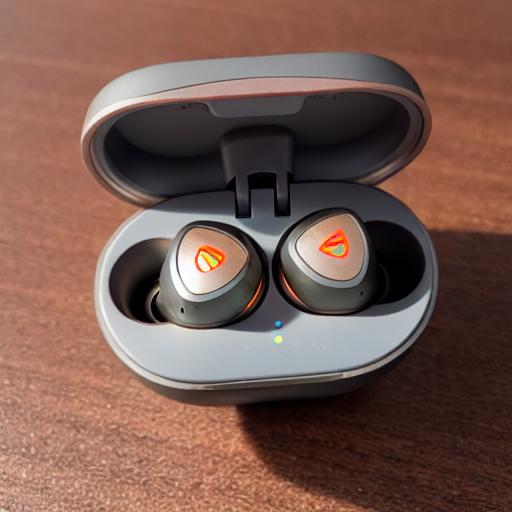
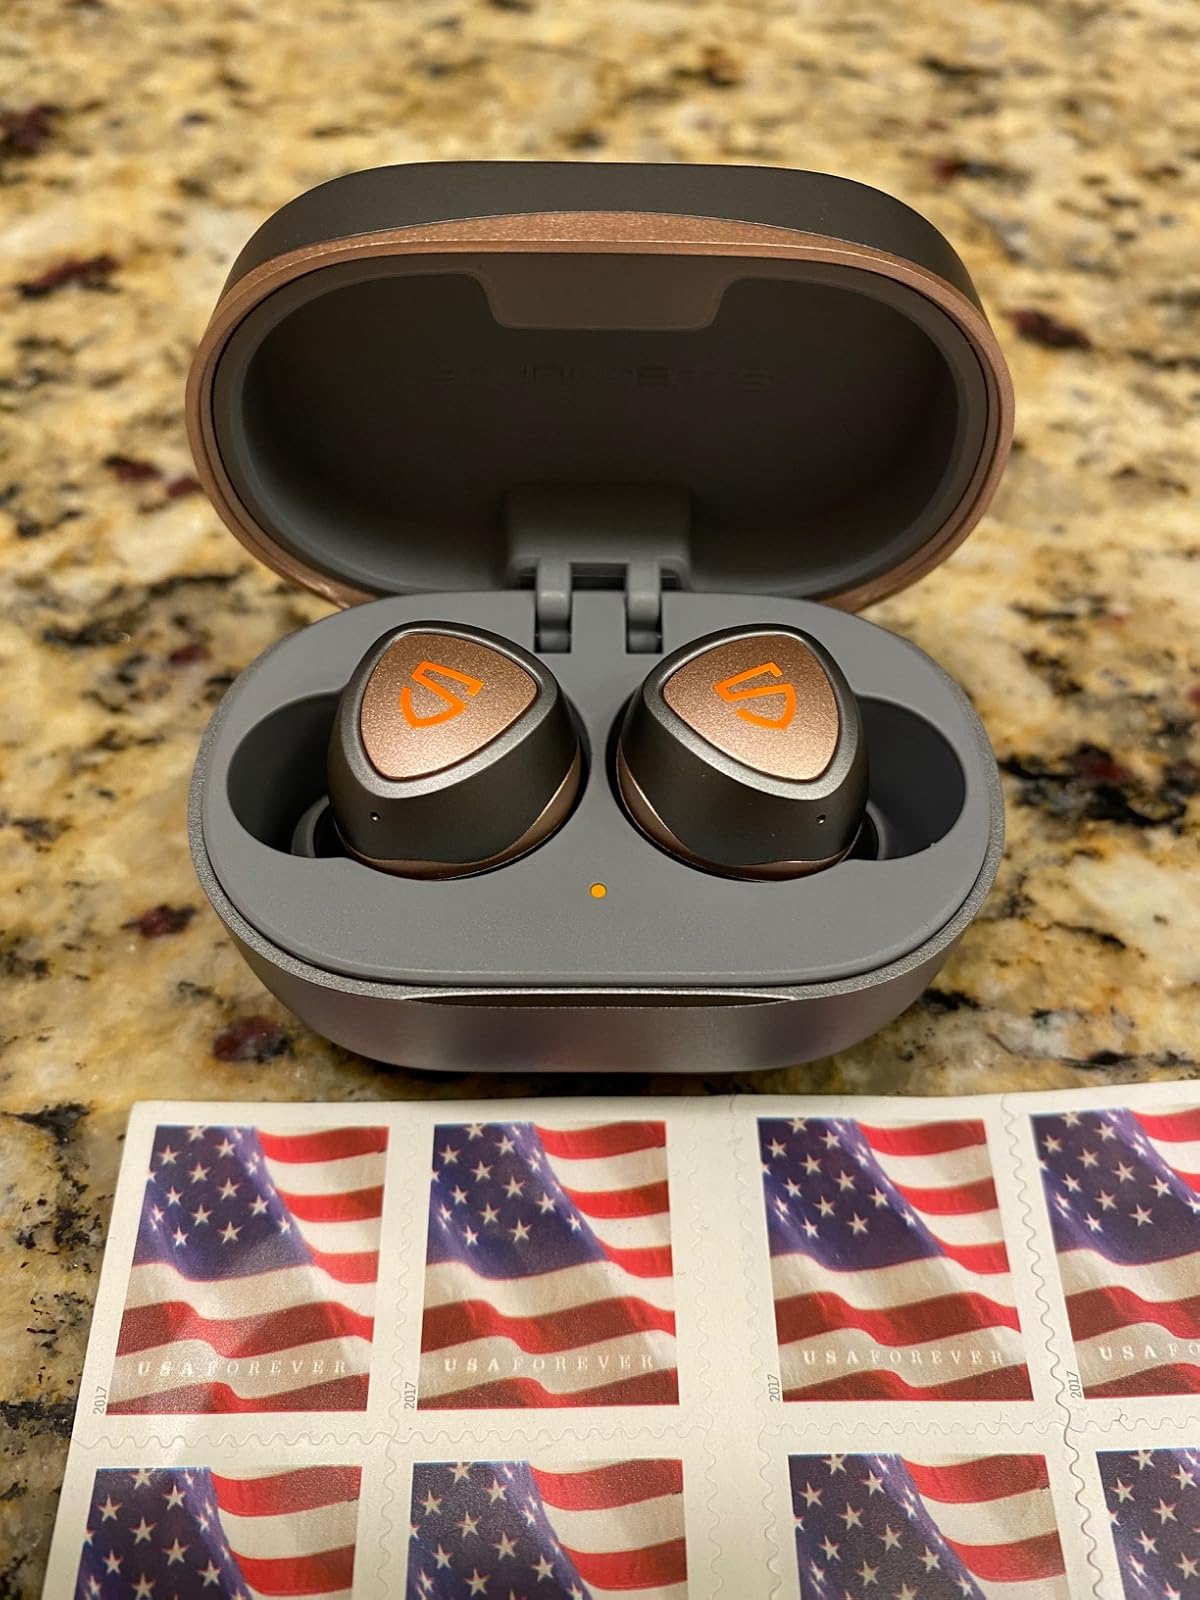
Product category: earbuds
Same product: no